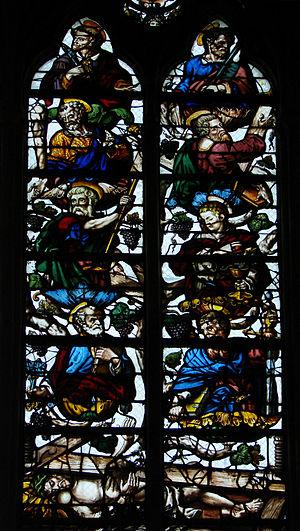
Le pressoir mystique est un thème iconographique chrétien, image de la Passion et des sacrements puis par extension de l'institution de l'Église :